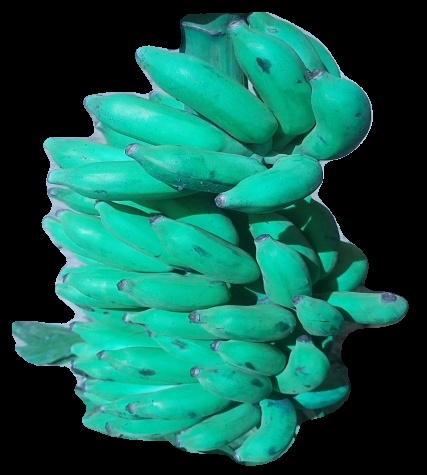
Variety: elakki-bale
Grade: grade3